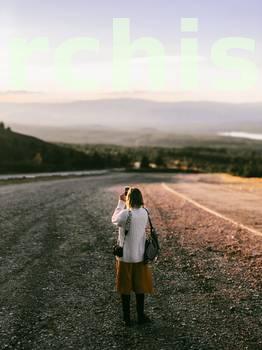
Label: Watermark